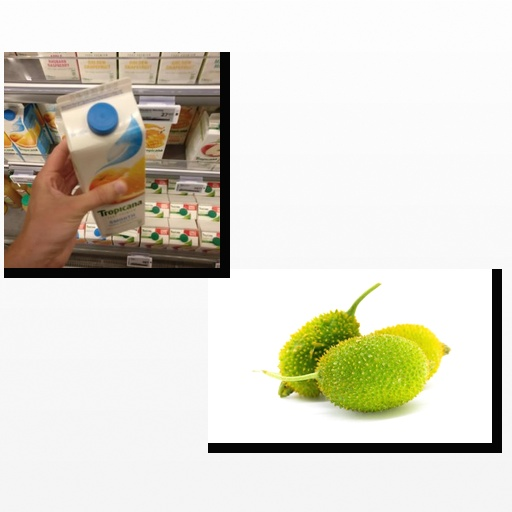
Food items: mixed_juice, spiny_gourd